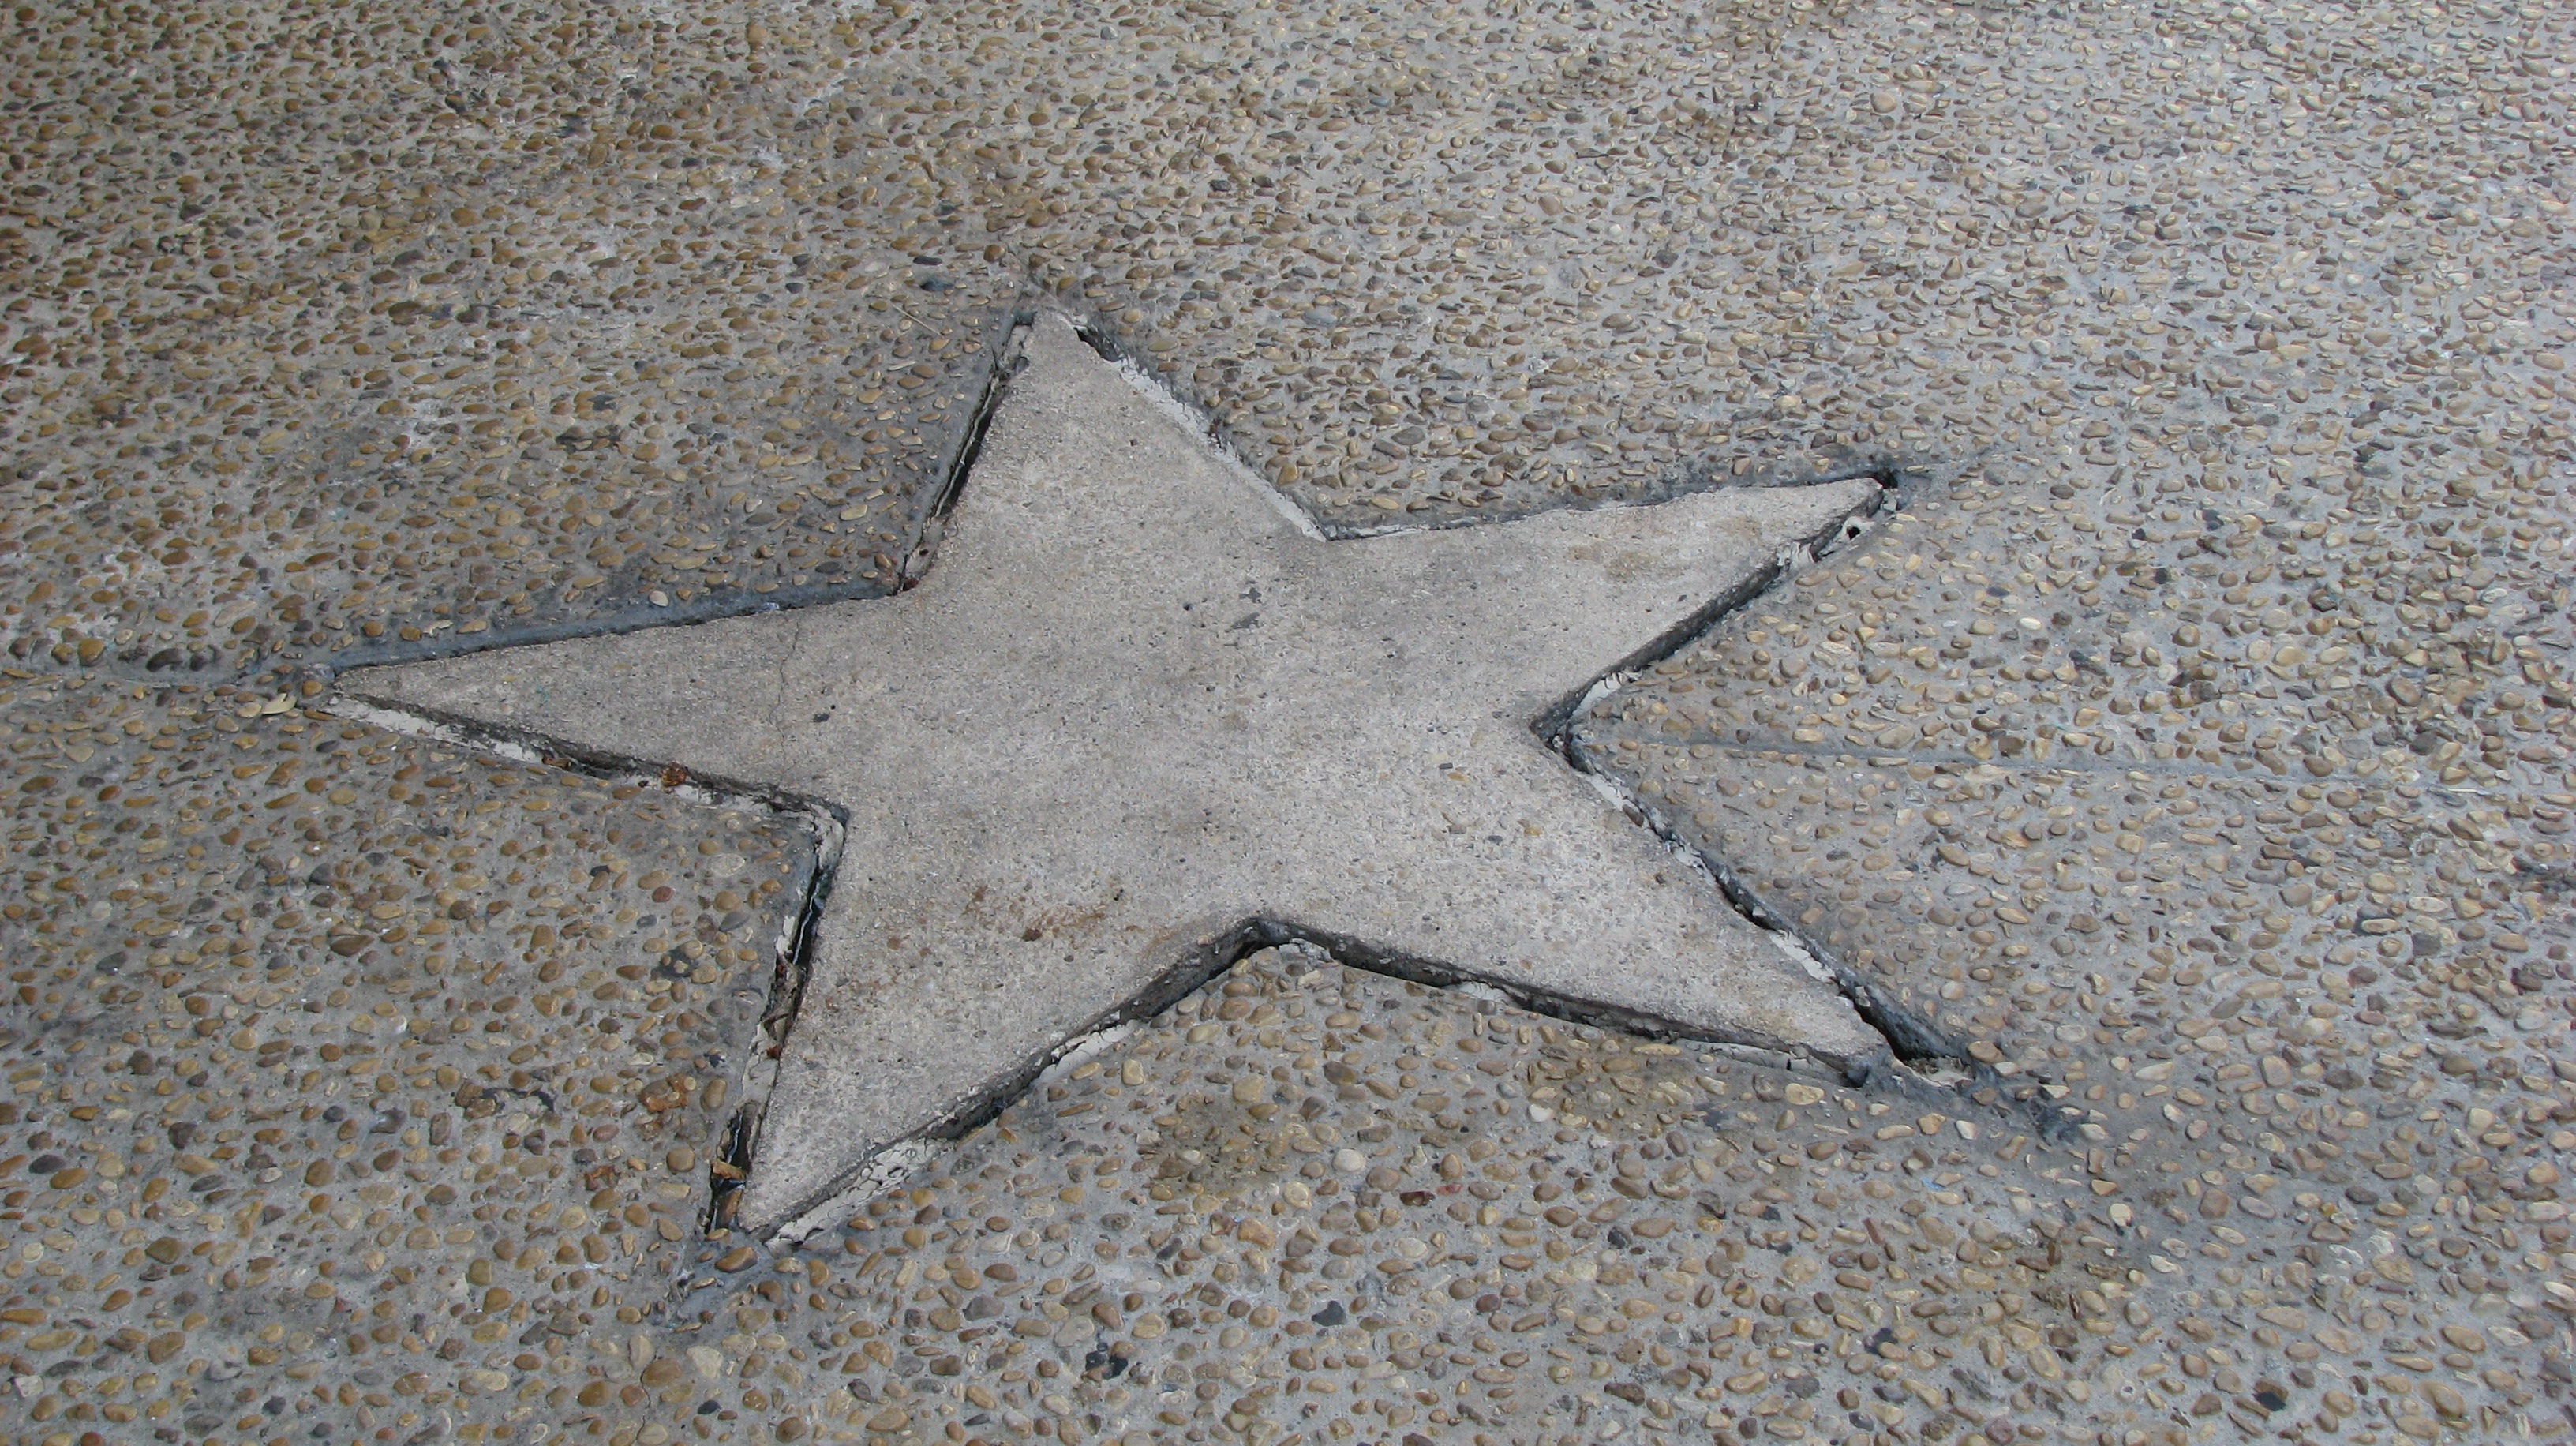
sand, wing, street, ground, star, leaf, material, starfish, san antonio, echinoderm